HMS Vindex (D15)

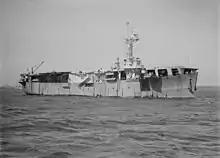
HMS "Vindex" in December 1945

The return convoy RA 61 was equally as successful, with only one frigate damaged by a torpedo just after leaving Kola, and "Vindex" had to take avoiding action after detecting a torpedo coming towards her. "Vindex"s inexperienced squadron lost a Wildcat pilot when his plane crashed into the sea attempting to land back on board. A Swordfish crashed into the sea following a rocket-assisted takeoff, with the loss of the two-man crew. Another Swordfish crashed on landing, with the aircraft initially hung over the ship's side from its tail hook. When the hook gave way it crashed into the sea and only the pilot was rescued. The squadron in total lost or so severely damaged eight Swordfish and two Wildcats that they could not fly again. From March to August 1945 the ship was part of the British Pacific Fleet attached to the 30th Aircraft Carrier Squadron.